Moore-McCormack

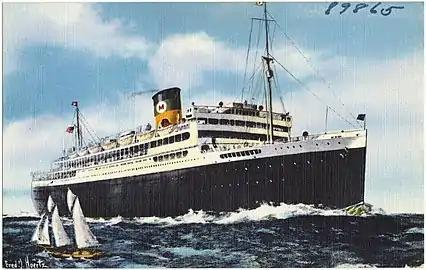
From 1938 Moore-McCormack ran the "Good Neighbor Fleet" liners "Uruguay", and between New York and the east coast of South America

The Moore-McCormack Lines was a series of companies operating as shipping lines, operated by the Moore-McCormack Company, Incorporated, later Moore-McCormack Lines, Incorporated, and simply Mooremack, founded in 1913 in New York City. It ceased trading on its buy-out in 1982. The founders were Albert V. Moore (1880–1953) (director/president) and Emmet J. McCormack (director/treasurer), with Mr Molloy (director/secretary).